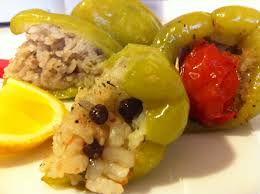
Yemek: biber_dolmasi